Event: Nepal Earthquake
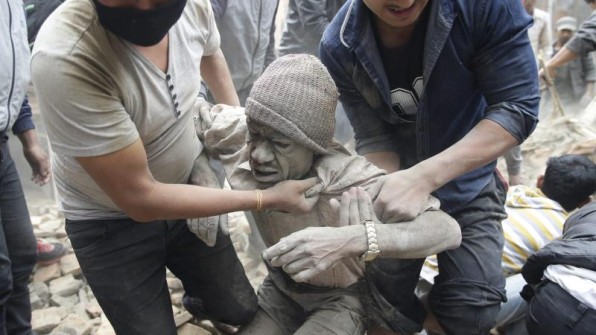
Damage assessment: damage